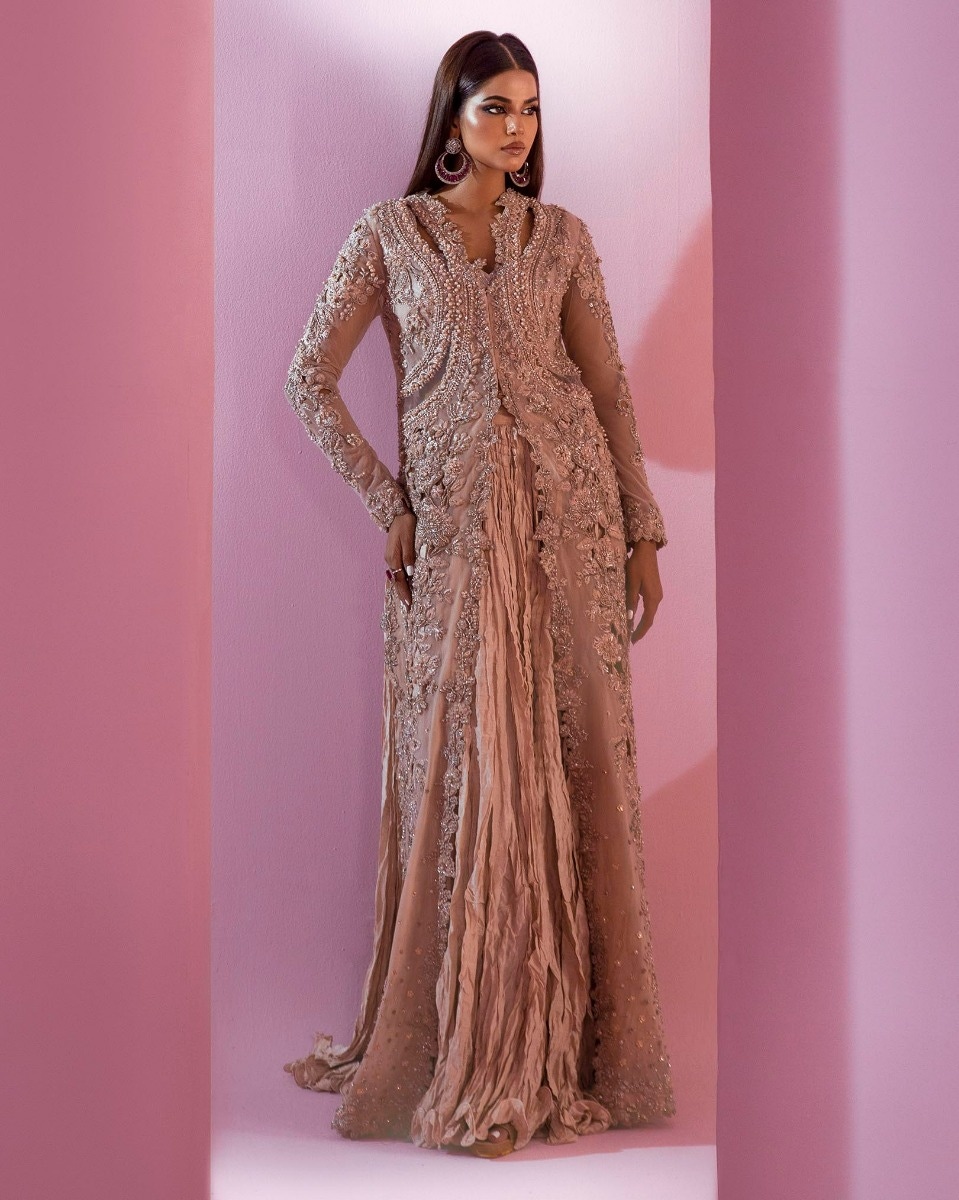
gold embroidered long sleeve gown